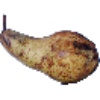
Label: Pear Abate 1